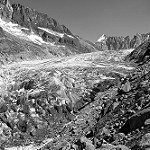
Label: B & W